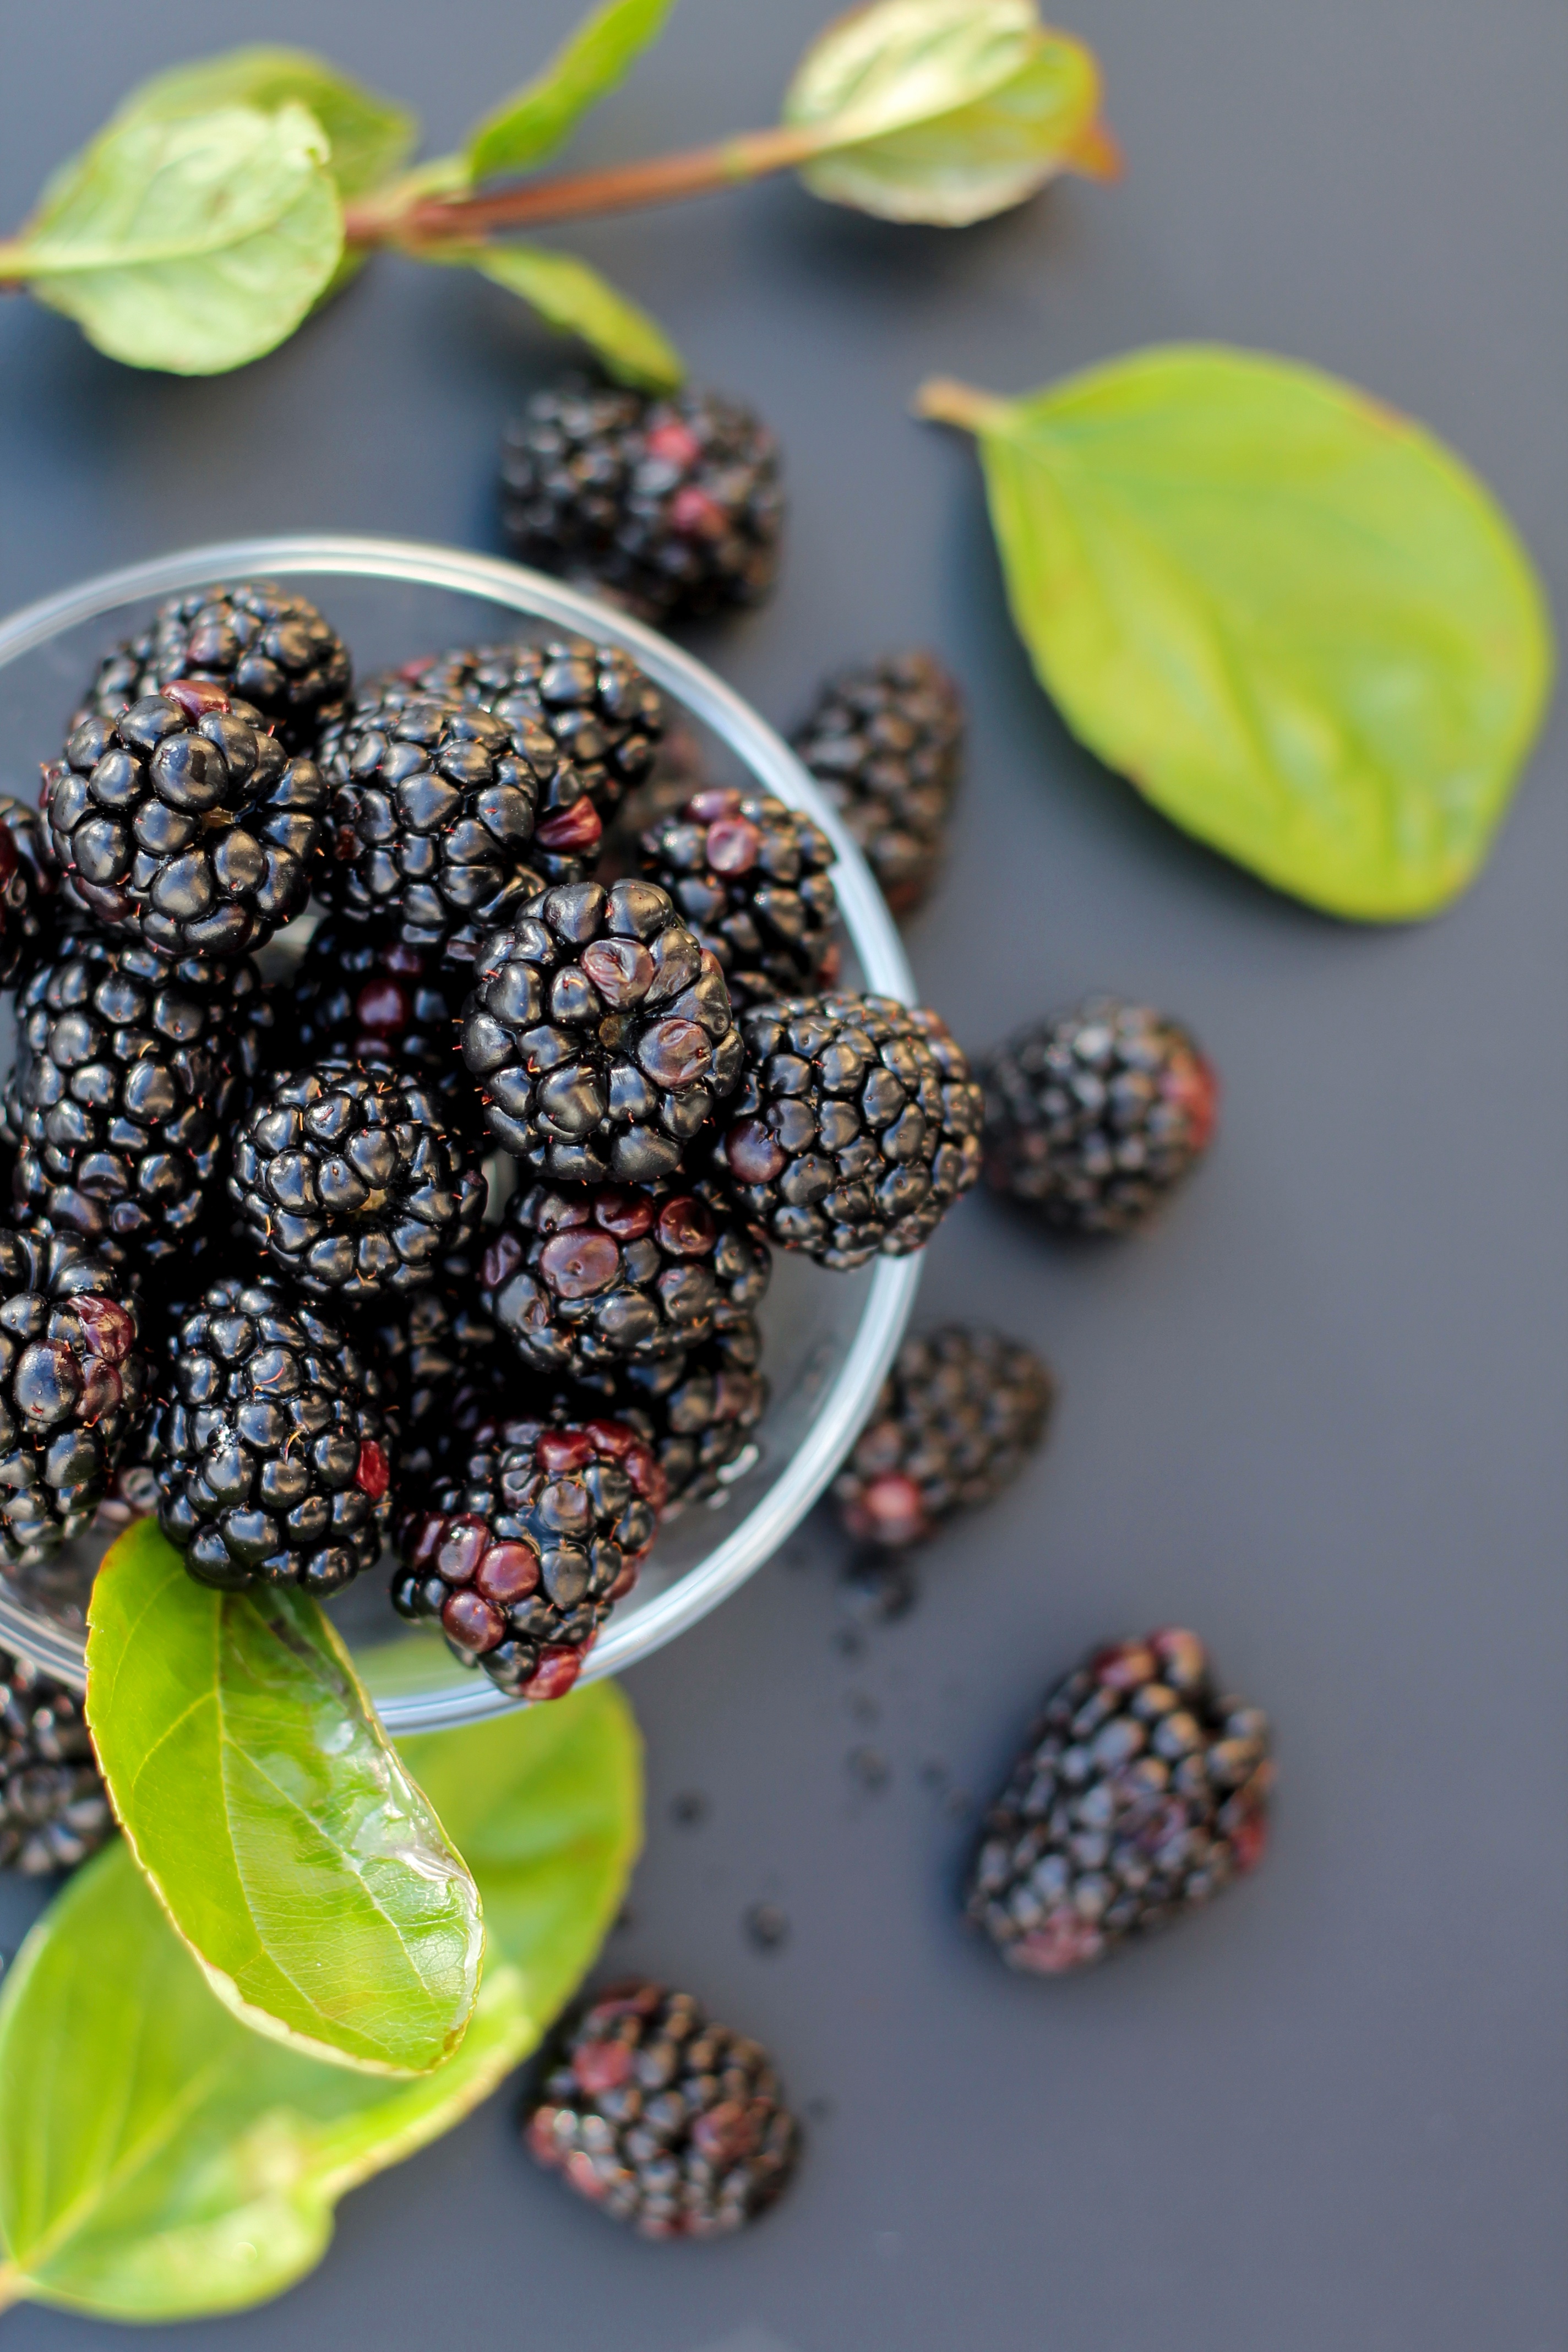
plant, fruit, berry, food, produce, blackberry